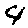
Label: 4